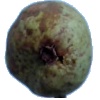
Label: pear_stone